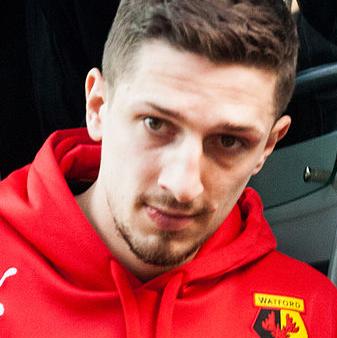
Age: 25